LGBTQ rights in Germany

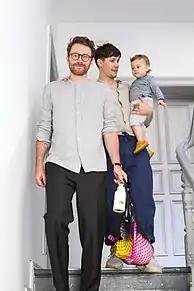
A German gay couple living in Berlin with their daughter

West Germany inherited Paragraph 175, which remained on the books until 1969. However, as opposed to East Germany, the churches' influence in West Germany was very strong. Fundamentalist Protestants and the Roman Catholic Church were staunchly opposed to LGBT rights legislation.